Antonio Brunelli

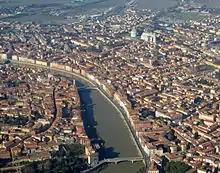
Pisa, the Italian city where Antonio Brunelli was born and died.

Antonio Brunelli (20 December 1577 in Pisa – 19 November 1630 in Pisa) was an Italian composer and theorist of the early Baroque period.